Postigo del Aceite

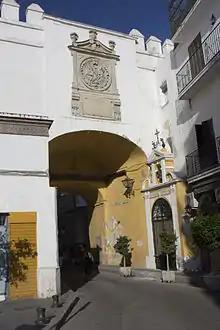
Image of Postigo del Aceite today.

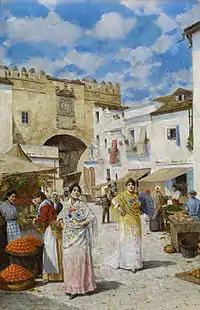
Market next to the postigo in a work by Joaquín Turina in 1907 (Thyssen Museum of Málaga)

The Postigo del Aceite (gate of the Oil) (known in Muslim times as "bad al-Qatay") is, together with the Puerta de la Macarena and Puerta de Córdoba, one of the only three preserved gates today of the walls of Seville, Andalusia, Spain.